Fortifications of the Maghreb

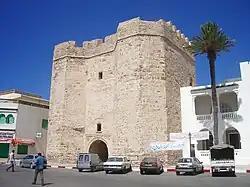
Skifa al-Kahla, the Fatimid gate of Mahdia, Tunisia (10th century)

This article reviews the history of military architecture in the Maghreb (North Africa) under Islamic rule from the 7th century onward.